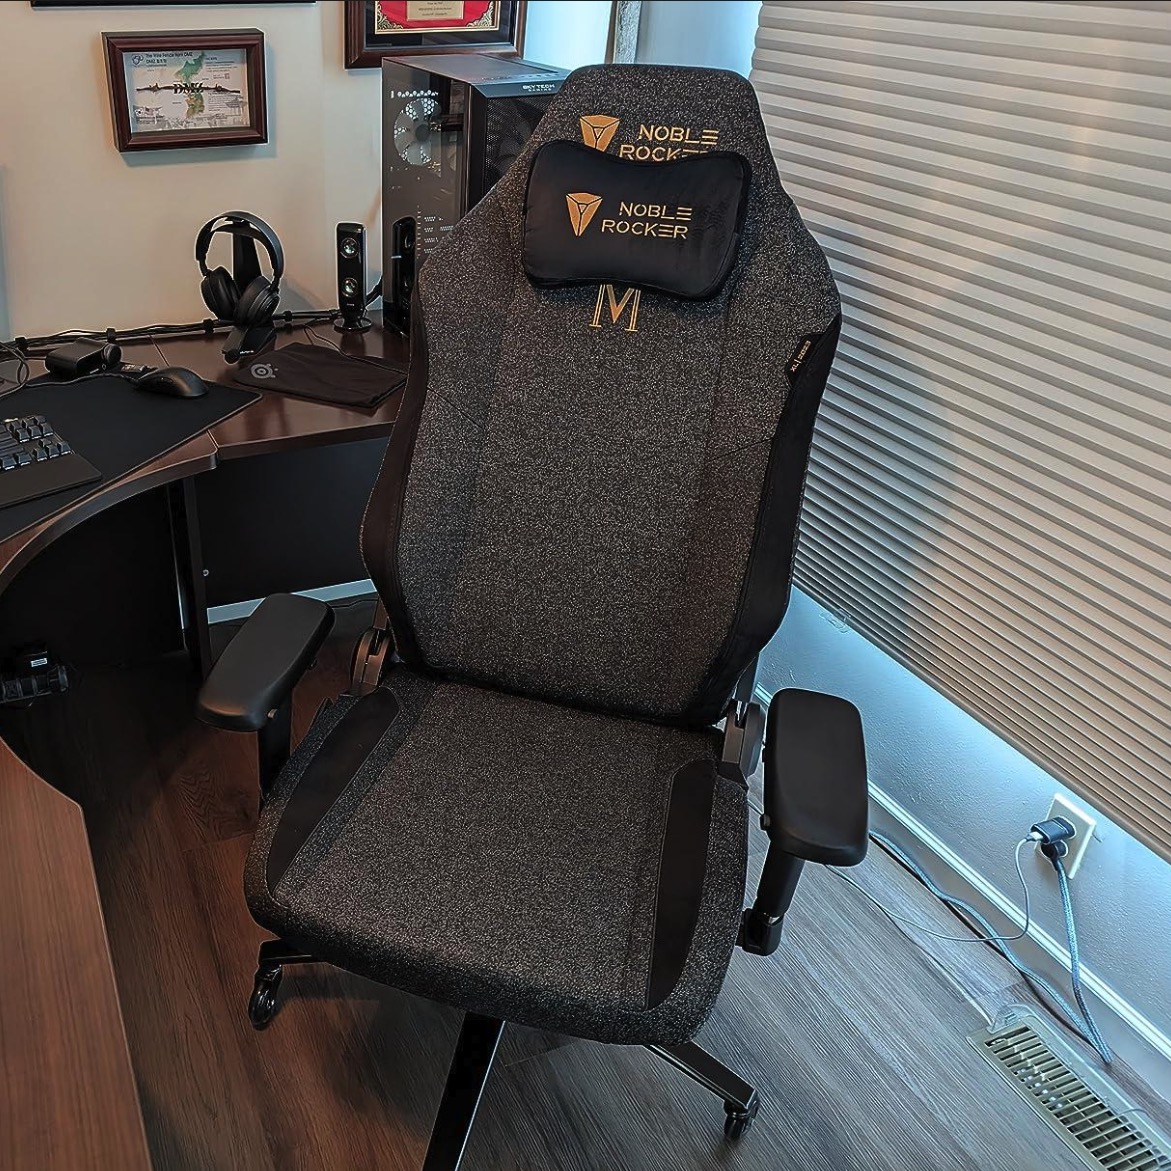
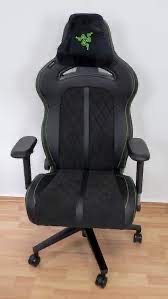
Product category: items_chair
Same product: no